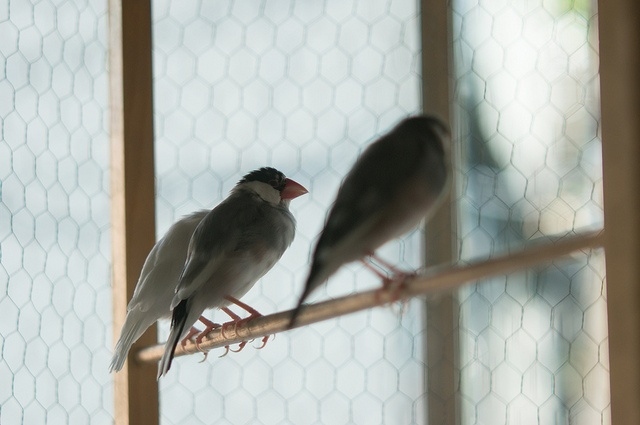
A couple of birds perched on top of a wooden stick.
Three finchs' rest on a wooden pole in a wire cage.
A group of birds that are in a cage.
Two birds are standing together on a pole near wire.
a couple of birds that are sitting on a rail next to a fence